Josh Hudson

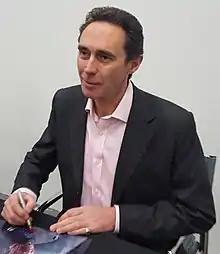
In an early story, Josh supports Henrik Hanssen (Guy Henry, "pictured") with his self-harming.

Josh is introduced during series 22 in the show's 1034th episode, which premiered on 4 November 2020. Josh begins working across the hospital wards alongside Jeong-Soo and Skylar during the middle of the COVID-19 pandemic. Their first episode explores the impact of COVID-19 on the hospital, mirroring the struggles of the National Health Service (NHS). Writers used the characters to highlight how junior doctors were facing the pandemic as newly-qualified medics. The F1s are immediately "thrown in at the deep end" when they are sent straight into work by senior consultant Henrik Hanssen (Guy Henry) with only a short welcome. Josh's early stories see him tasked by Hanssen to work together on cases with Jeong-Soo and Skylar. In one story, the trio work their first New Year's Eve shift, which Josh finds dull especially when he is given "an apparently mundane case".